Makrellbekken

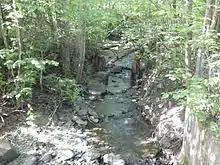
Makrellbekken (really "Markskillebekken") before it flows into the river Hoffselva. The stream has also given a name to the neighborhood.

In Norwegian, the name Makrellbekken (Literally: Mackerel-stream) for many seems comical, if you realize that the fish mackerel does not live neither in streams or freshwater. However, the name has nothing to do with the fish, but is a distortion of ""Markskillebekken"" (Literally: The cropland-divide-stream), the former boundary stream between the farms of Huseby, Voksen, Smedstad and Holmen.